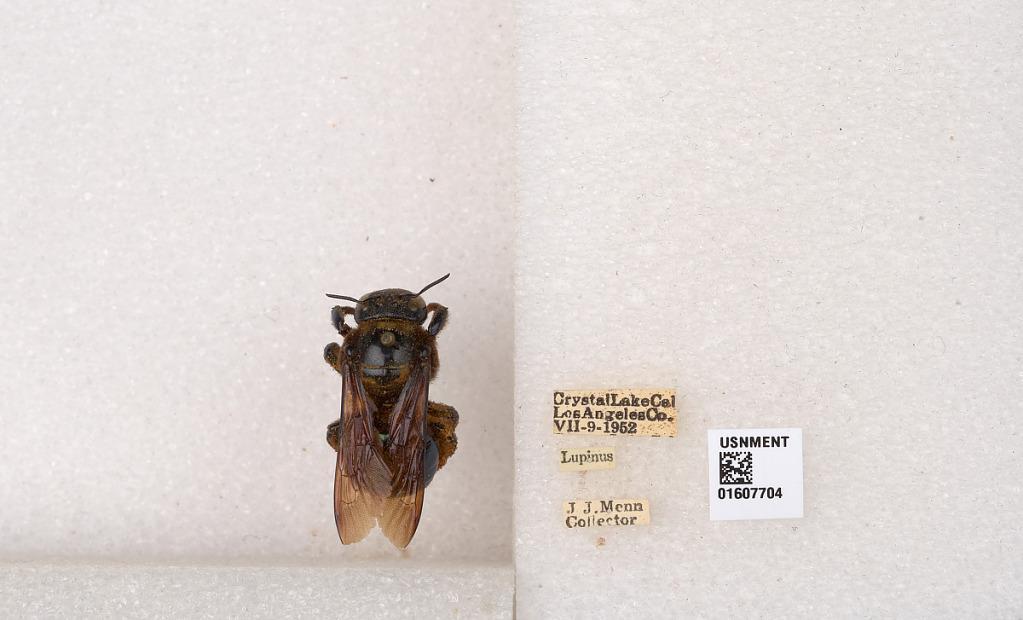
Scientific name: Xylocopa (Xylocopoides) californica diamesa Hurd
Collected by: J. Menn
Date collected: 1952-7-9
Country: United States
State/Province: California
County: Los Angeles
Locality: Crystal Lake
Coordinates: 34.3261, -117.833